Berkeley Models

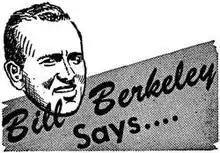
"Bill Berkeley" advertising mascot

Sometime after 1945, Effinger moved Berkeley to a manufacturing facility and headquarters on Railroad Avenue in West Hempstead on Long Island and became one of the industry's major companies, with 100 of its 150 models introduced through the years still in production as of 1957.